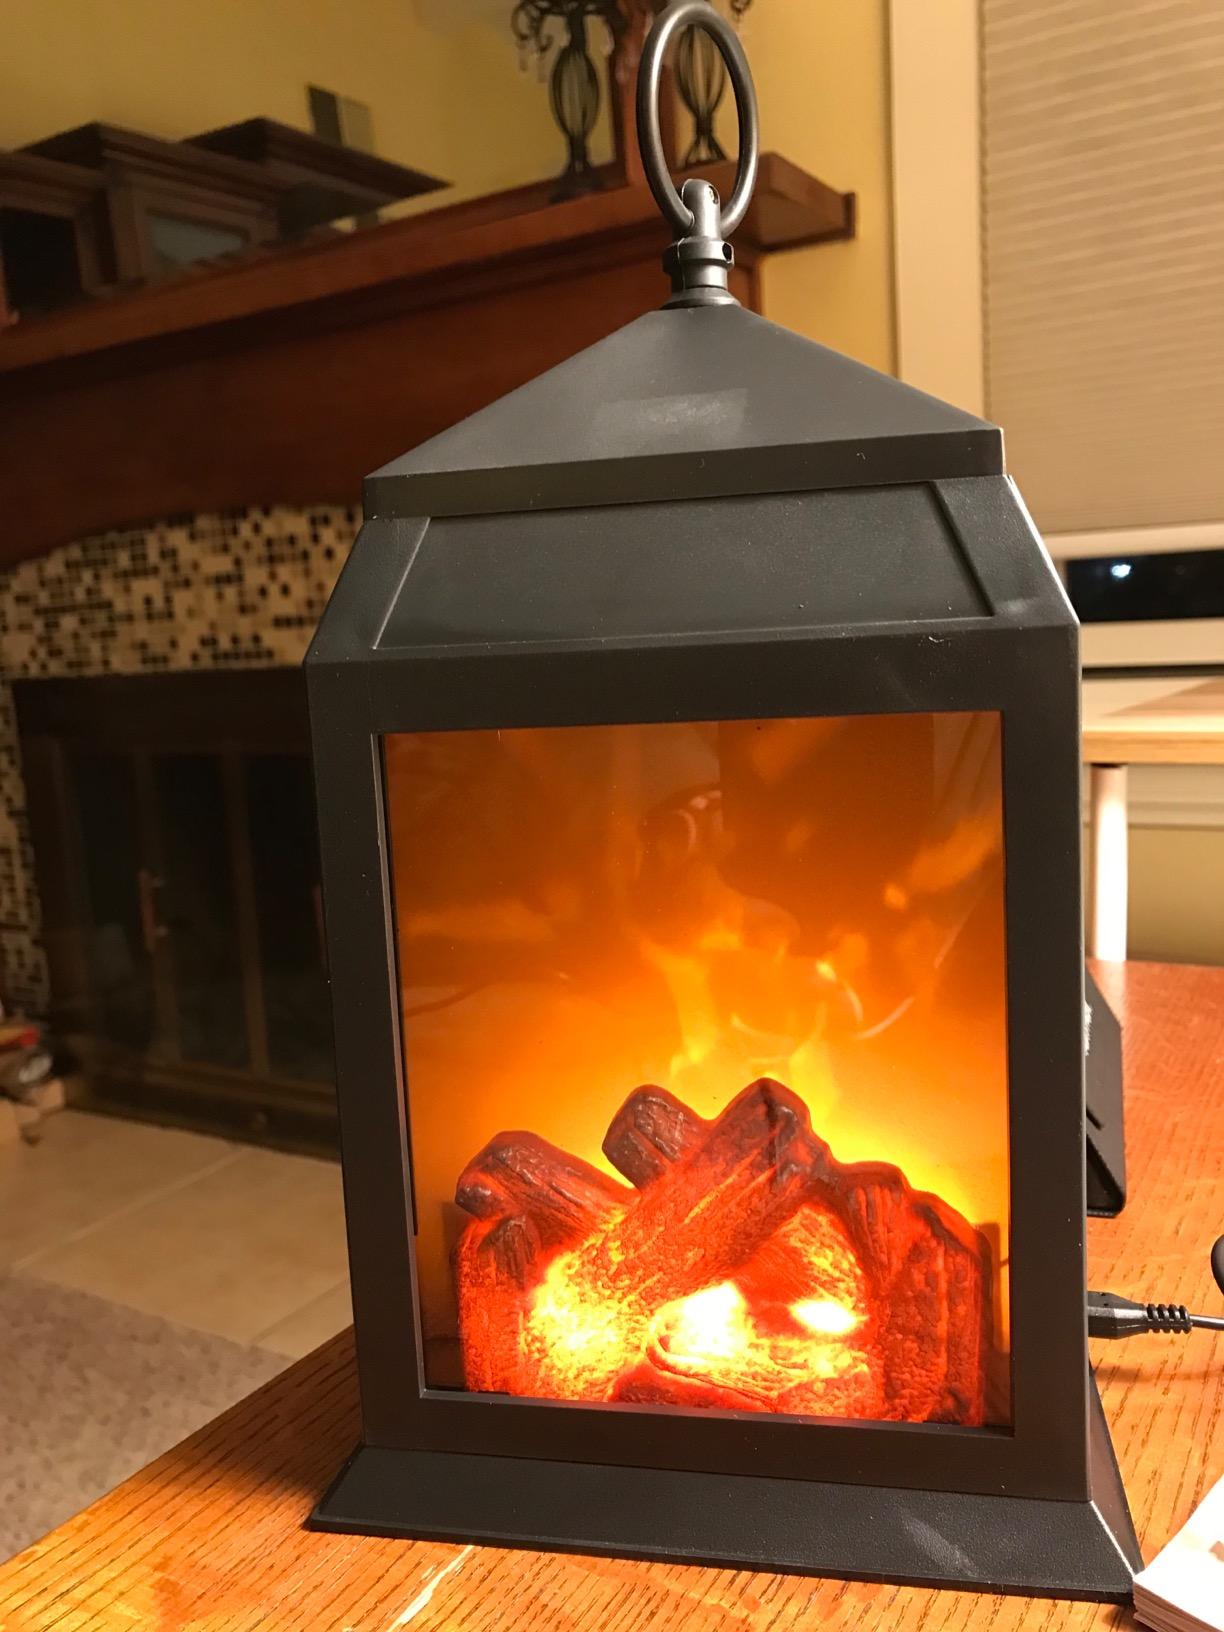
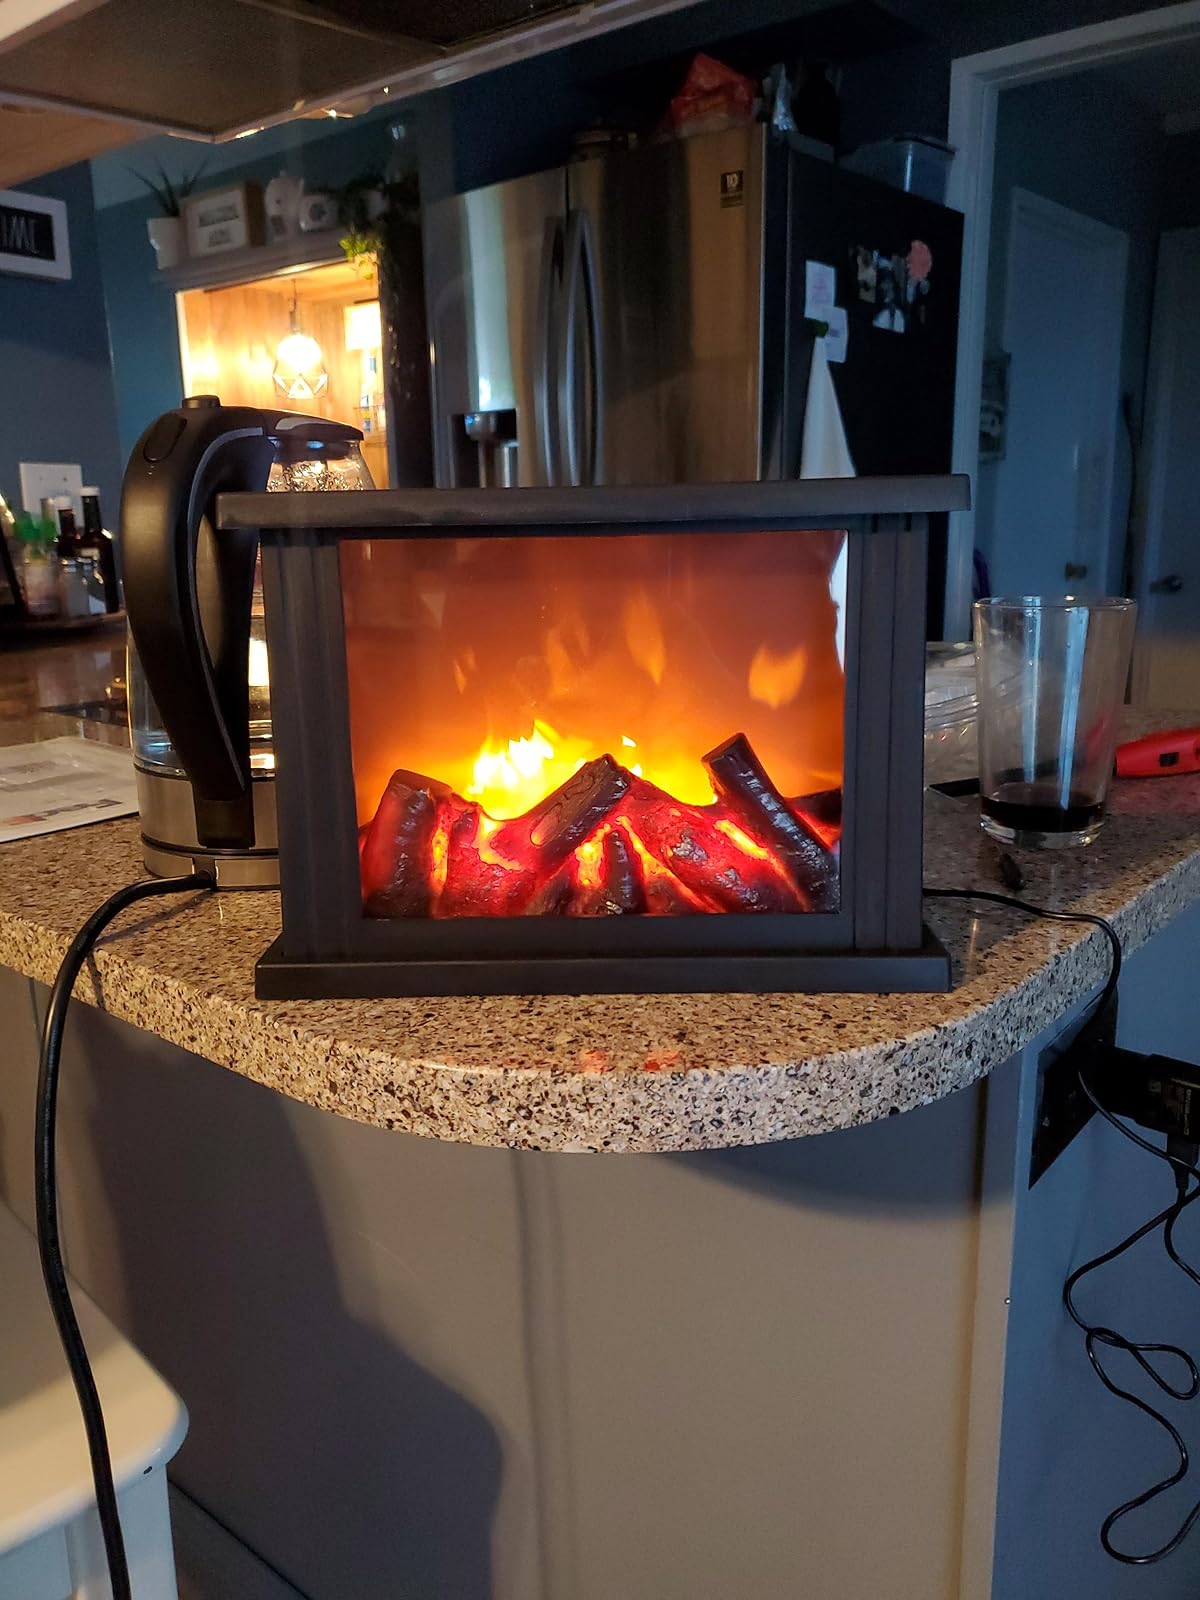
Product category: lantern
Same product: no